King of Pro-Wrestling (2014)

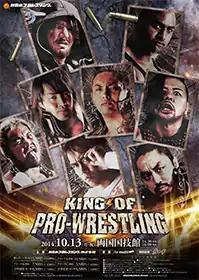
Promotional poster for the event, featuring various NJPW wrestlers

King of Pro-Wrestling (2014) was a professional wrestling pay-per-view (PPV) event promoted by New Japan Pro-Wrestling (NJPW). The event took place on October 13, 2014, in Tokyo at Ryōgoku Kokugikan and featured ten matches, six of which were contested for championships. It was the third event under the King of Pro-Wrestling name.